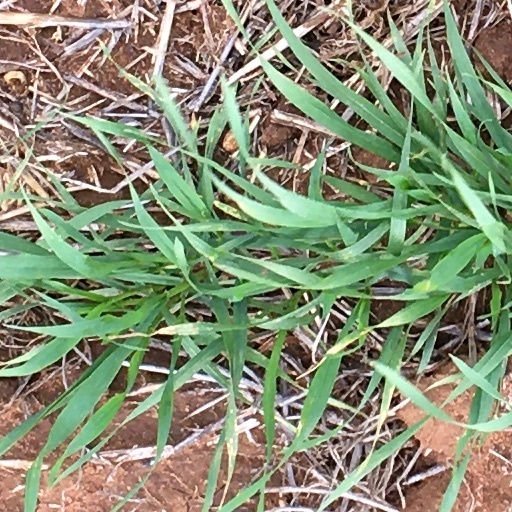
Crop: wheat